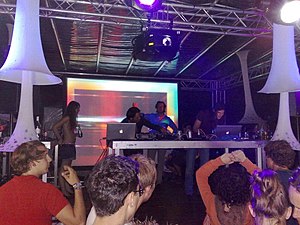
Astral Projection
Astral Projection optræder ved Tomorrowland festivalen i Boom i Belgien (26. juli 2008).
Astral Projection er en elektronisk musikgruppe fra Tel Aviv i Israel, der producerer psykedelisk trance og goa trance. Dens nuværende medlemmer er Avi Nissim og Lior Perlmutter. Selv om de fleste af deres udgivelser er blevet udgivet af deres eget pladeselskab, Trust in Trance, har de også udgivet album hos andre selskaber, herunder Transient. Ud over en omfattende diskografi,